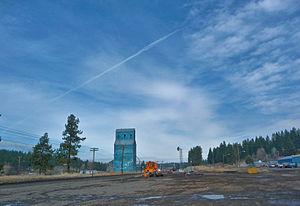
Chiloquin est une ville américaine située dans l'État de l'Oregon et dans le comté de Klamath.